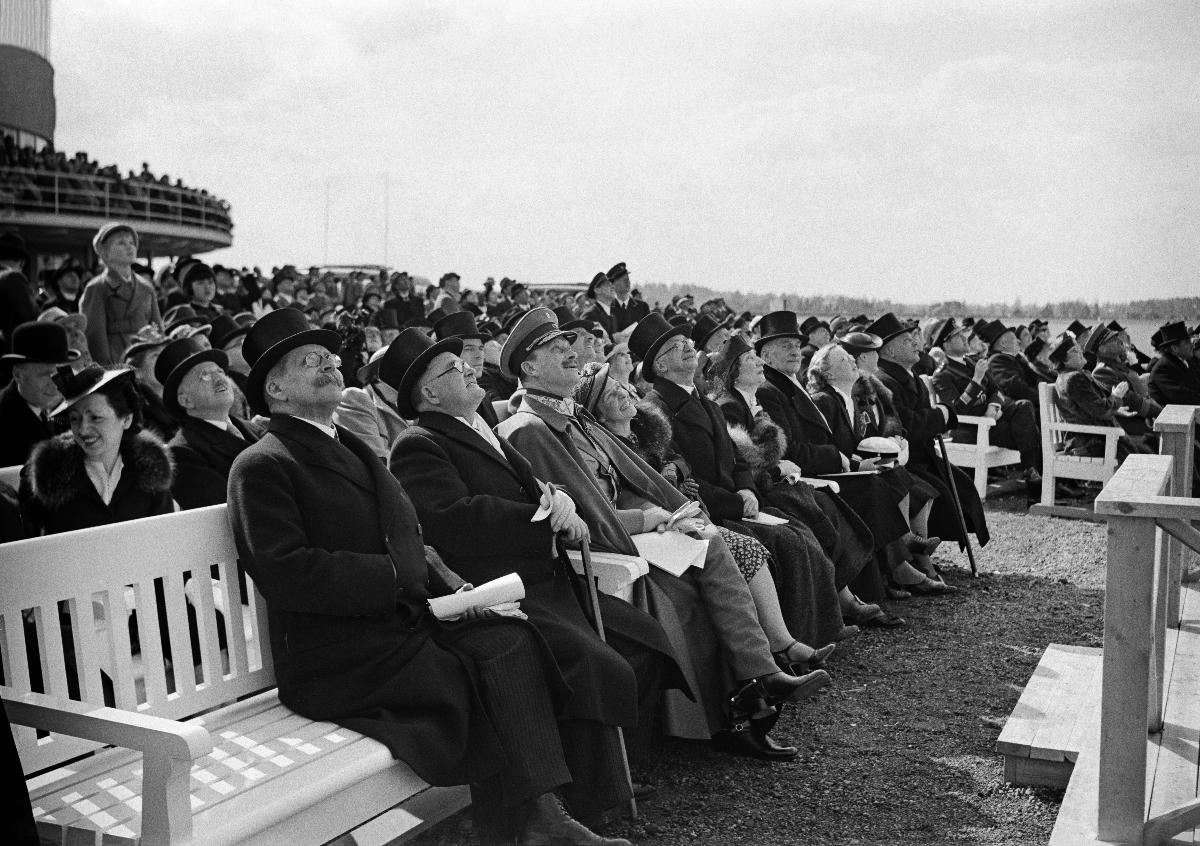
Malmin lentokentän avajaiset
Malms flygfälts invigning; Inauguration of Malmi Airport
sisällön kuvaus: Malmin lentoaseman ja lentokentän avajaiset Helsingin maalaiskunnassa 15.5.1938. Lentonäytöksen kunniavieraat. Vasemmalta oikealle pääministeri Aimo K. Cajander, eduskunnan puhemies Hakkila, sotamarsalkka C. G. E. Mannerheim, rouva Holsti, ulkoministeri Rudolf Holsti, rouva Helenius, kenraali Ilmari Helenius ja etäämmällä oikealla puolustusministeri Juho Niukkanen. content description: The inauguration of Malmi Airport and Airfield in Helsinki rural municipalty 15.5.1938. innehållsbeskrivning: Invigningen av Malms flygstation och flygfält i Helsinge 15.5.1938. Flyguppvisningens hedersgäster. Från vänster till höger statsminister Aimo K. Cajander, riksdagens talman Hakkila, fältmarskalk C. G. E. Mannerheim, fru Holsti, utrikesminister Rudolf Holsti, fru Helenius, general Ilmari Helenius samt längre till höger försvarsminister Juho Niukkanen.
Kuvaaja: Sundström, Hugo, kuvaaja
Vuosi: 1938
Paikka: Suomi, Uusimaa, Helsinki, Malmi Helsinki
Aiheet: Cajander, Aimo Kaarlo; Hakkila, Väinö; Helenius, Ilmari; Holsti, Rudolf; Mannerheim, Carl Gustaf Emil; Niukkanen, Juho; HBL; ilmailu; lentokoneet; lentoasemat; lentokentät; aviation; airplanes; airports; inaugurations; aeroplanes; airfields; luftfart; flygplan; flygfält; flygstationer; invigningar; flyg; flygplatser